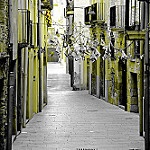
Label: street